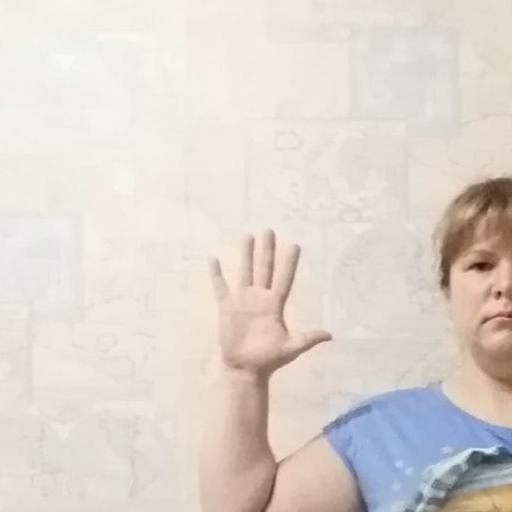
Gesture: palm